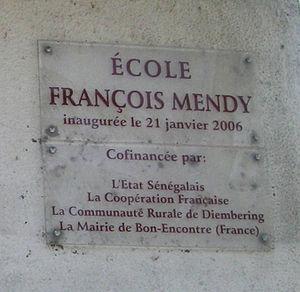
Carabane, également appelé Karabane, est à la fois une île et un village situés à l'extrême sud-ouest du Sénégal, dans l'embouchure du fleuve Casamance. Site paradisiaque, doté d'un climat agréable et d'une luxuriante végétation, c'est aussi du point de vue historique le premier comptoir colonial français en Casamance. Dans un environnement maritime et fluvial propice à l'exploitation halieutique, l'île vit pourtant au rythme du calendrier rizicole, car les Diolas, majoritaires à Karabane, sont avant tout des terriens : on a pu parler de véritable « civilisation du riz » en Basse-Casamance. En complément — tant alimentaire qu'économique —, ils pratiquent aussi la pêche artisanale et la collecte de crustacés, mais les pêcheurs professionnels viennent surtout d'autres régions.